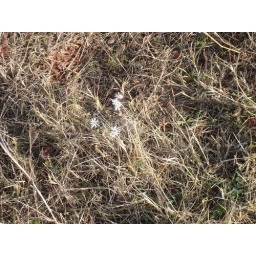
flowers in the dead grass